Franco-Ottoman alliance

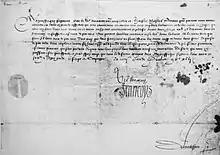
Letter of Francis I to the Drogman Janus Bey, 28 December 1546, delivered by D'Aramon. The letter is countersigned by the State Secretary Claude de L'Aubespine (bottom right corner).

Besides the powerful effect of a strategic alliance encircling the Habsburg Empire, combined tactical operations were significantly hampered by the distances involved, the difficulties in communication, and the unpredictable changes of plans on one side or the other. From a financial standpoint, fiscal revenues were also generated for both powers through the ransoming of enemy ships in the Mediterranean. The French Royal House also borrowed large amounts of gold from the Ottoman banker Joseph Nasi and the Ottoman Empire, amounting to around 150,000 écus as of 1565, the repayment of which became contentious in the following years.